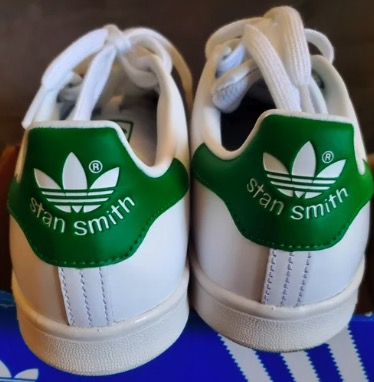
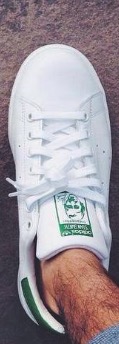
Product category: misc
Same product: yes